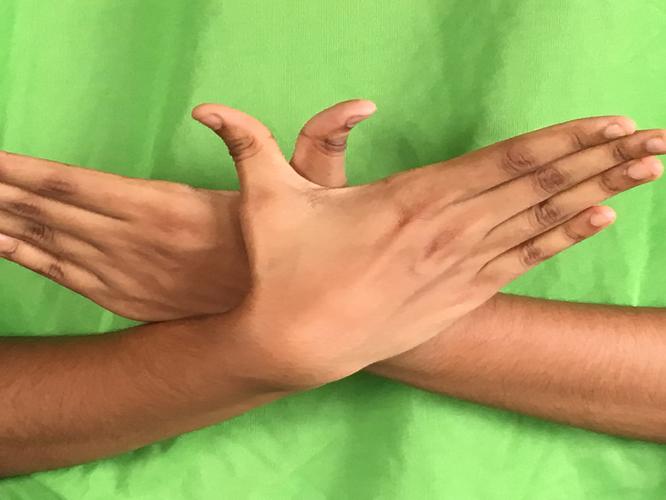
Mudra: Garuda
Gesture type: double_hand